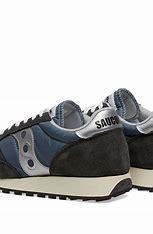
Brand: Saucony
Model: Jazz Original